Blind Dates

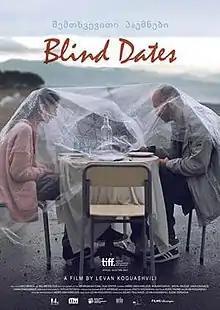
Film poster

Blind Dates is a 2013 Georgian drama film directed by Levan Koguashvili. It was screened in the Contemporary World Cinema section at the 2013 Toronto International Film Festival. It also won the Best Feature Film award at the 2014 Zagreb Film Festival.